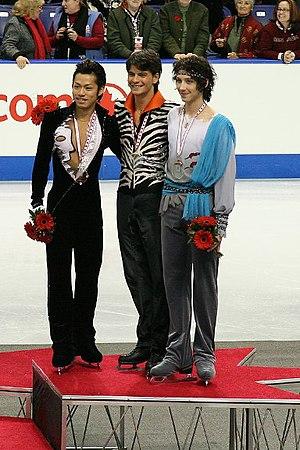
John Garvin "Johnny" Weir-Voronov, né le 2 juillet 1984 à Coatesville, est un patineur artistique et acteur américain. Il est triple champion des États-Unis entre 2004 et 2006 et il est médaillé de bronze aux championnats du monde 2008.
Daisuke Takahashi, né le 16 mars 1986 à Okayama, est le premier patineur artistique japonais ayant été médaillé de bronze aux Jeux olympiques en 2010. Il a également été sacré champion du monde en 2010 à Turin.
Stéphane Lambiel, né le 2 avril 1985 à Martigny, est un patineur artistique suisse. Il vit aujourd'hui à Lausanne. Il a obtenu une maturité en biologie et en chimie au collège de Saint-Maurice en juin 2004. Il se consacre maintenant entièrement au patinage artistique. Il a été champion du monde en 2005 à Moscou, et en 2006 à Calgary, ainsi que médaillé d'argent aux Jeux olympiques en 2006 à Turin et neuf fois champion de Suisse.